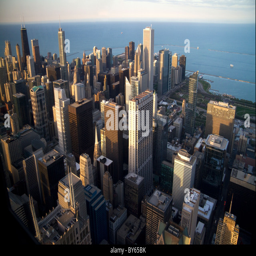
aerial view of the city and waterfront